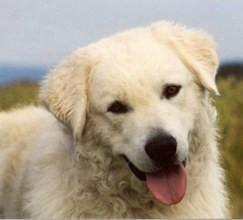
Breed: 223-n000067-kuvasz